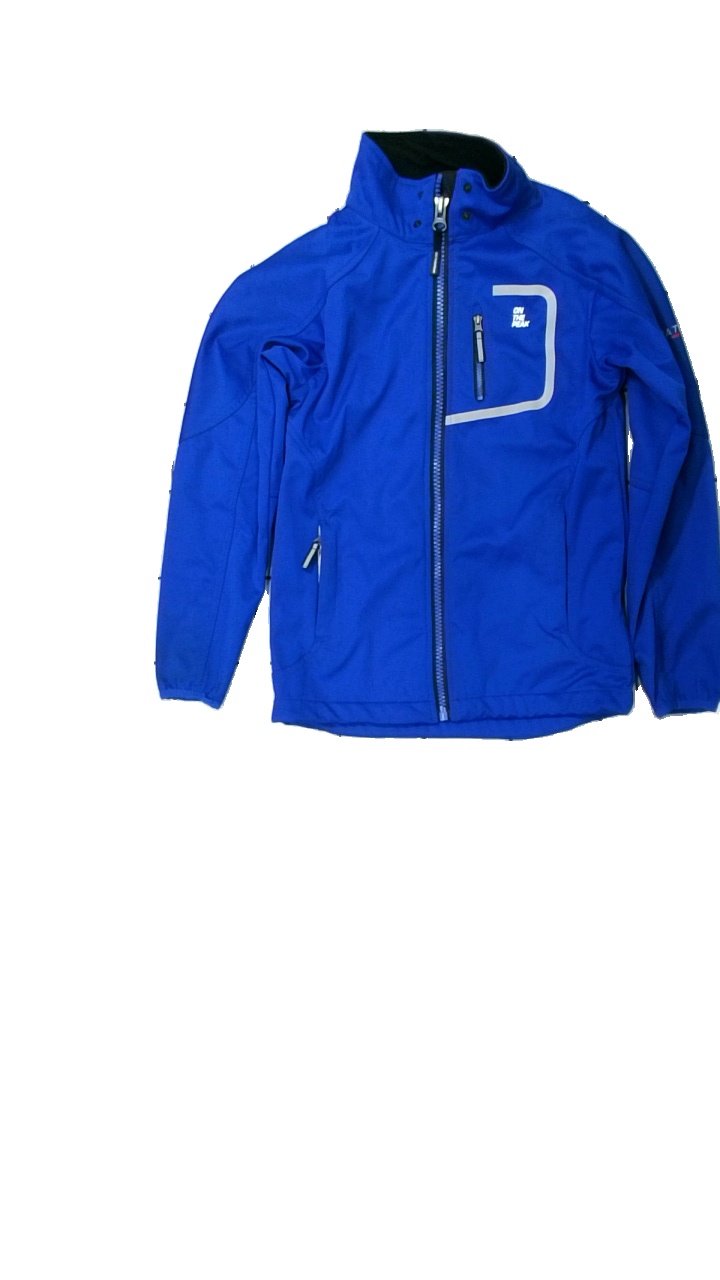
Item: Jacket (Children)
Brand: On The Peak
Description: blå jacka med logga fram, fläckar på armen
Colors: Blue, White
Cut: Regular
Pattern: Logo print
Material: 100% polyester
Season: Autumn
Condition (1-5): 3
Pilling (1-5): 5
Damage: fläckar arm
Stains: Major
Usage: Export
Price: <50